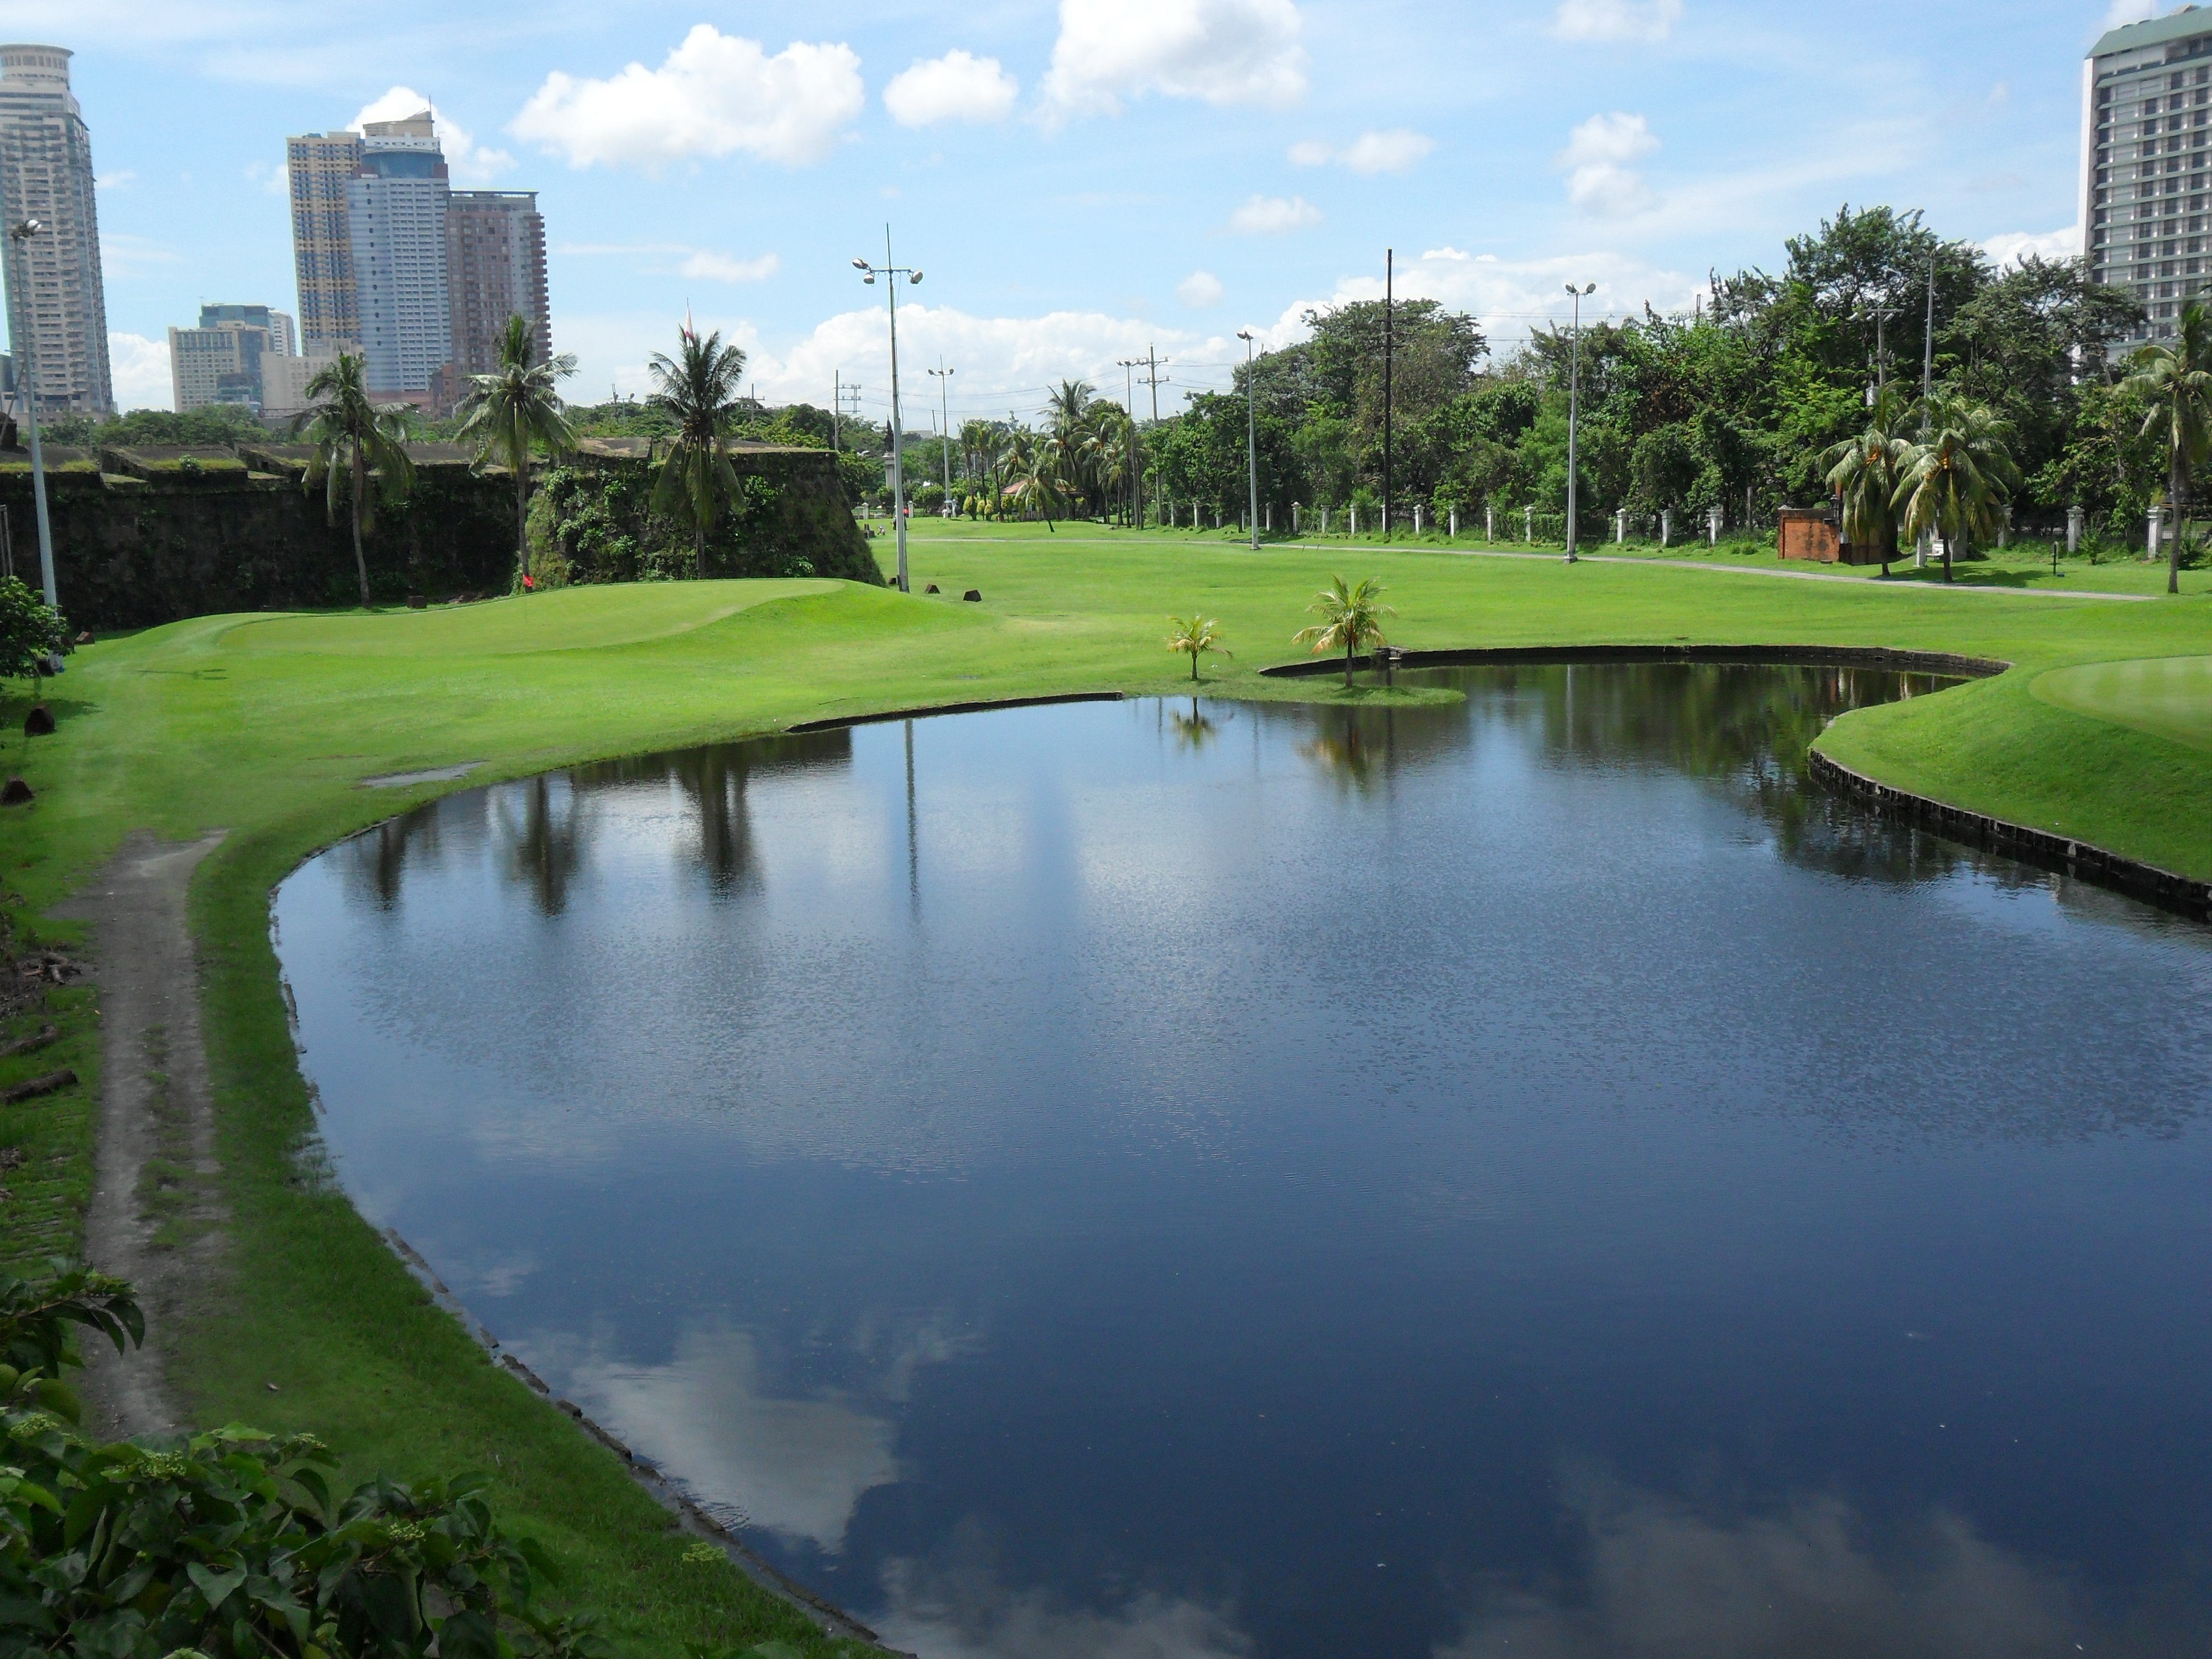
structure, lake, city, recreation, pond, reflection, park, grassy, golf course, sports, outdoor recreation, sport venue, metro manila